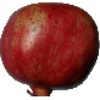
Label: Pomegranate 1